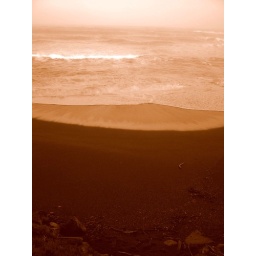
Under a big old sky | Out in a field of green